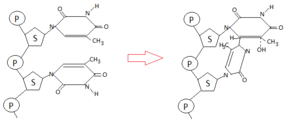
mutation obtenue après exposition à la lumière UV
La mutagénèse, ou mutagenèse, est le processus d'apparition d'une mutation. Il peut être naturel ou artificiel. Dans la nature, ce processus peut être à l'origine du cancer, de maladies héréditaires ou d'innovations évolutives, et est le principal responsable de la biodiversité des espèces. Charlotte Auerbach, J. M. Robson et Hermann Joseph Muller contribuent à la découverte et au développement de la mutagénèse comme génie génétique.